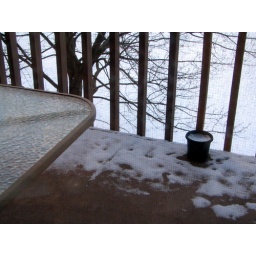
First snow in Ithaca 7 - Every house needs a snowing balcony